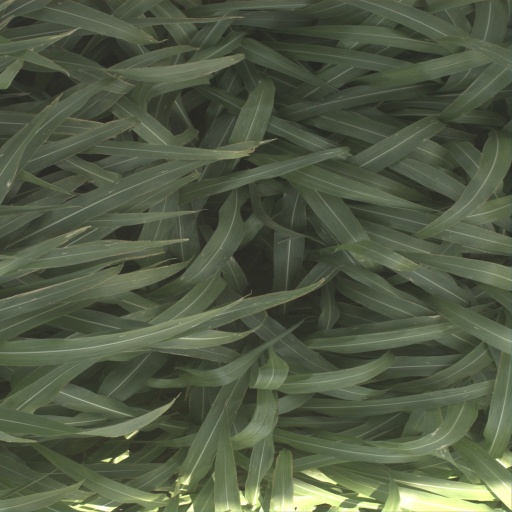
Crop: sorghum